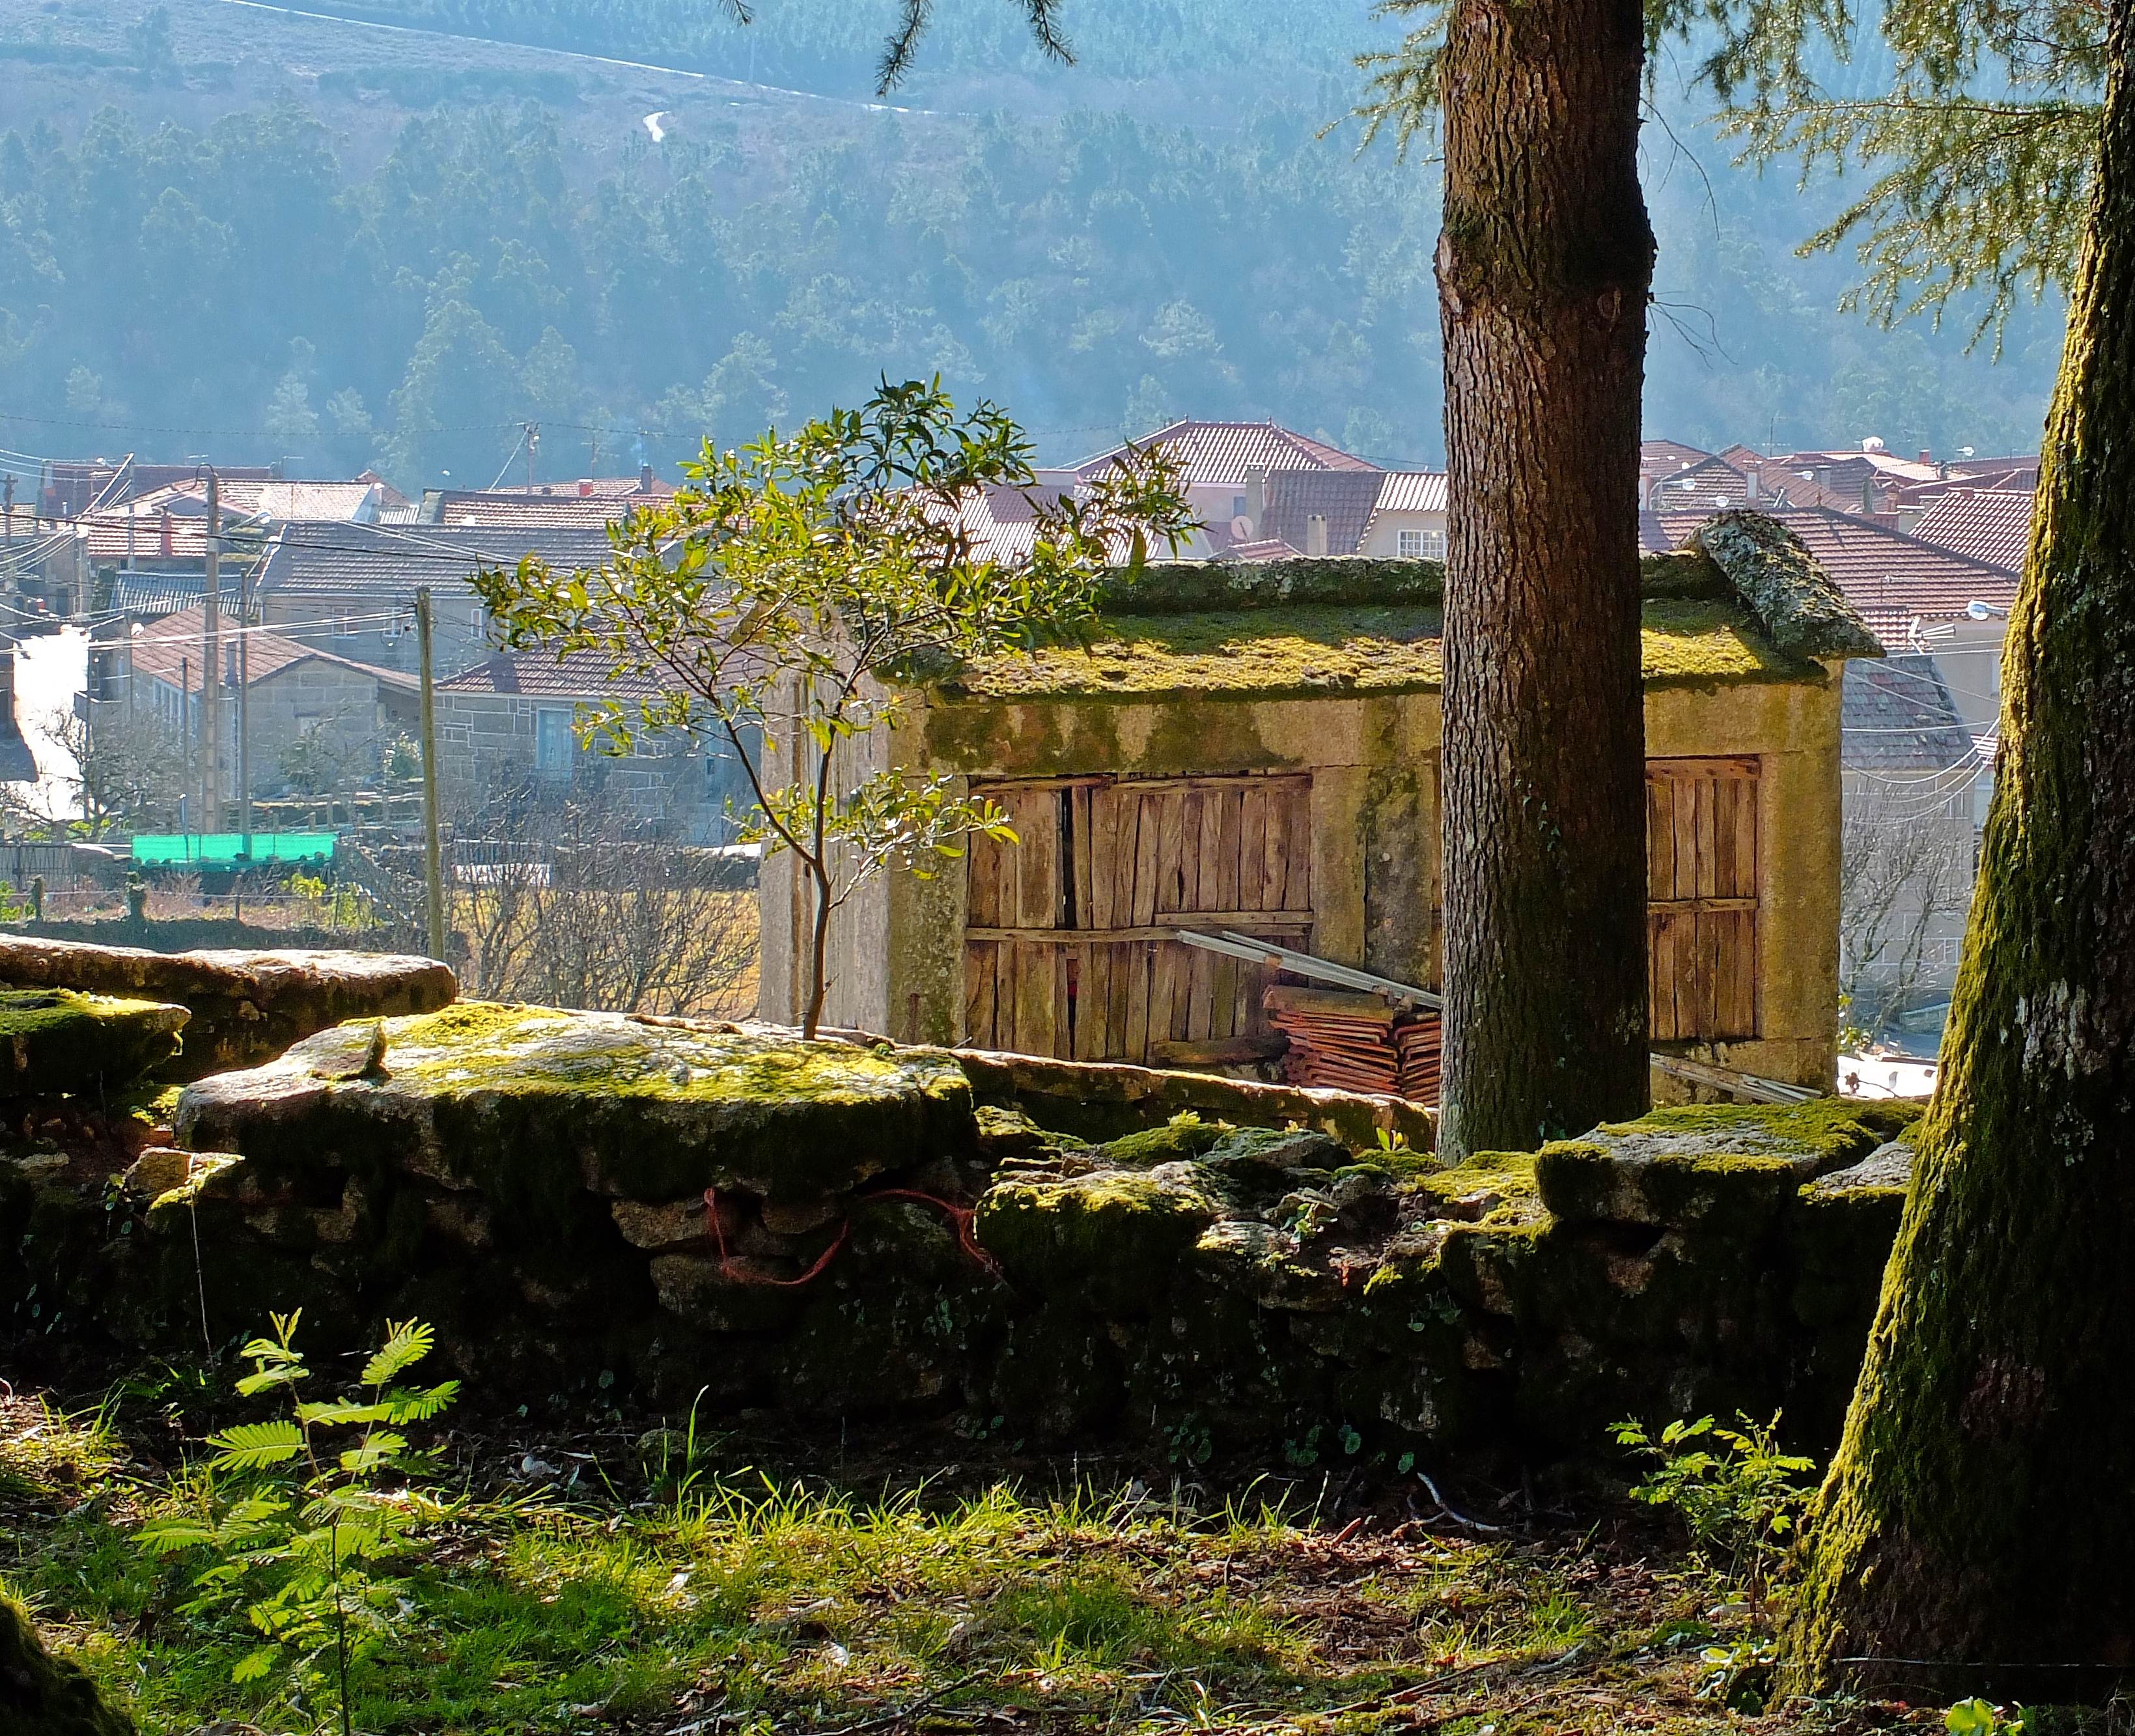
landscape, tree, house, flower, home, village, autumn, garden, spain, ruins, galicia, pontevedra, paisajes, estate, yard, espana, ggl1, gaby1, alama, fujifilmxs1, covelo, rural area